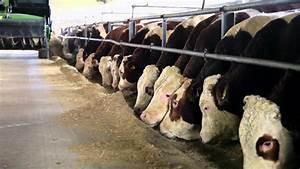
cow